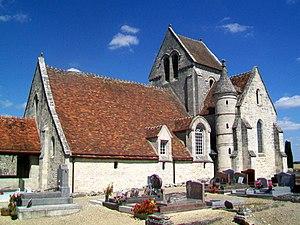
Vue d'ensemble depuis l'ouest.
L'église Saint-Laurent est une église catholique paroissiale située à Rocquemont, dans le département de l'Oise, en France. Elle a été construite à la fin de la période romane, vers 1130, et ne comporte à l'origine qu'un vaisseau unique. L'adjonction de bas-côtés et de croisillons à la période gothique transforme la silhouette de l'église et modifie les élévations latérales de la nef romane et de la base du clocher, mais tous leurs éléments d'origine restent visibles à l'intérieur. Il faut notamment citer les deux voûtes d'ogives précoces du chœur, qui sont parmi les premières du département. Elles sont simples et robustes, et tel est le caractère de l'ensemble de l'église, hormis le portail occidental du milieu du XIIᵉ siècle, qui fait preuve d'une certaine recherche. L'église Saint-Laurent ne se démarque donc pas par le raffinement de son architecture, mais par sa rusticité, ce qui n'empêche pas un appareillage et des finitions soignés et des proportions harmonieuses. Elle est inscrite aux monuments historiques depuis 1951, et a été restaurée d'une façon intelligente à la fin du XXᵉ siècle et au début du XXIᵉ siècle.
Cet article recense les monuments historiques de l'est de l'Oise, en région des Hauts-de-France, en France.
Rocquemont est une commune française située dans le département de l'Oise en région Hauts-de-France.